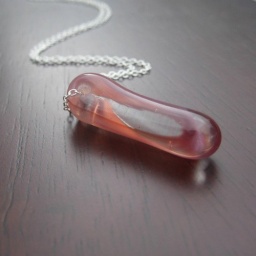
Handmade lampwork teardrop in pink tones with a wonderful clear window in the centre